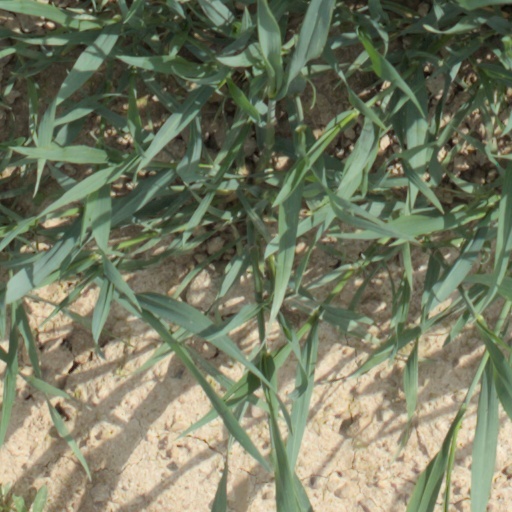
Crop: wheat